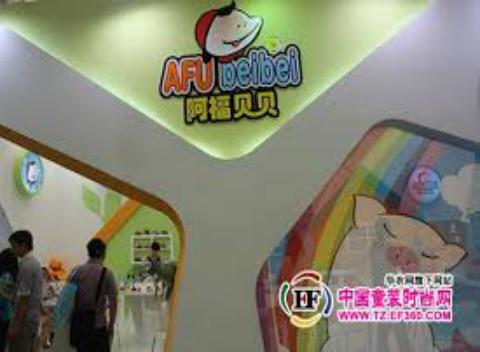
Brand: AFuBeiBei
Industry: Clothes